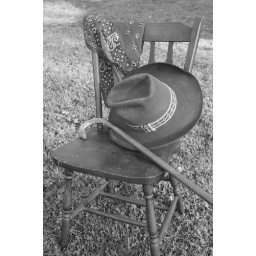
The old cowboy got old. Sits in a chair with his hat and cane....watching the world go by.